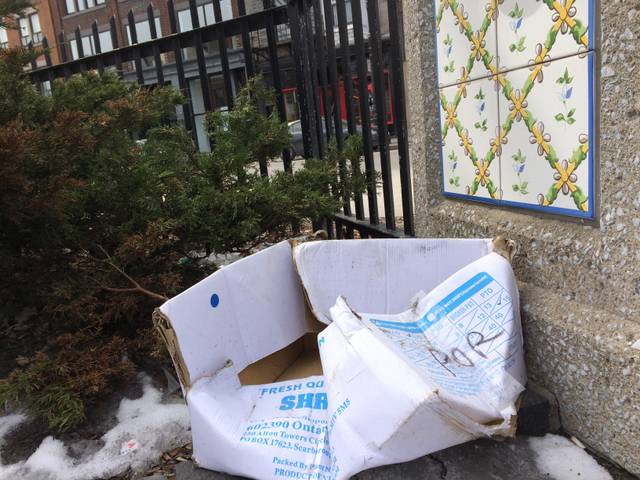
Region: Canada
Coordinates: 45.519, -73.584